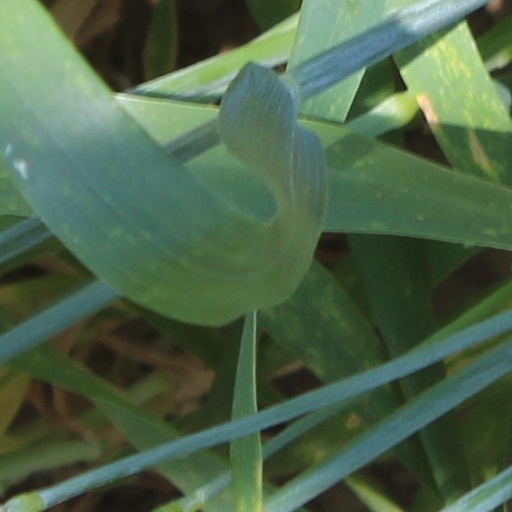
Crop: wheat